Paulina Álvarez

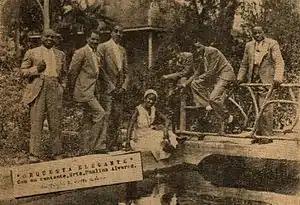
Paulina Álvarez with Orquesta Elegante in 1931.

Shortly after joining La Elegante, she rose to fame with "Rompiendo la rutina", the very first danzonete, which had been composed by Aniceto Díaz in 1929. Such hit earned her the title "La Emperatriz del Danzonete" (The Empress of the Danzonete), given to her by presenter Ruiz del Vizo. Other early hits were the boleros "Lágrimas negras" (Miguel Matamoros) and "Mujer divina" (Agustín Lara). Nonetheless, it was not easy for her to achieve success due to the sexist bias of band directors at the time. She then sang with the orchestras of Luis del Castillo (Castillito), Ernesto Muñoz, Cheo Belén Puig, Hermanos Martínez and Neno González. In 1938 she established her own band including director/flautist Manolo Morales, pianist Everardo Ordaz, double bassist Rodolfo O'Farrill and güiro player Gustavo Tamayo. With this band she recorded several singles for Victor in 1939 and 1940, including not only danzones but also guarachas and rumbas.